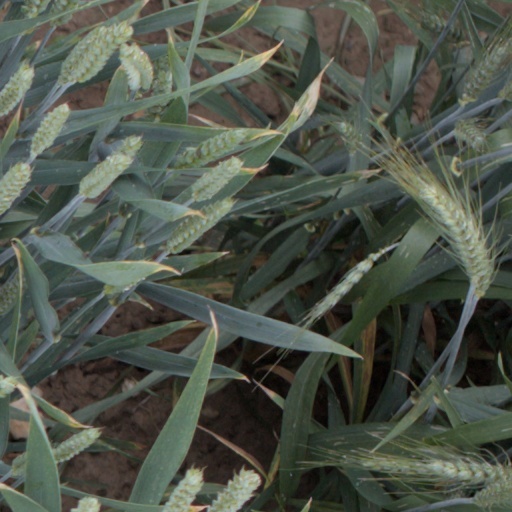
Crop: wheat